West Bridge Street Historic District

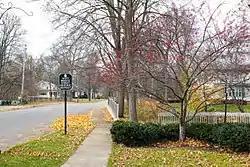

The West Bridge Street Historic District is a residential historic district containing structures located at 320, 414–550 and 321–563 West Bridge Street in Plainwell, Michigan, United States. It was listed on the National Register of Historic Places in 1991.